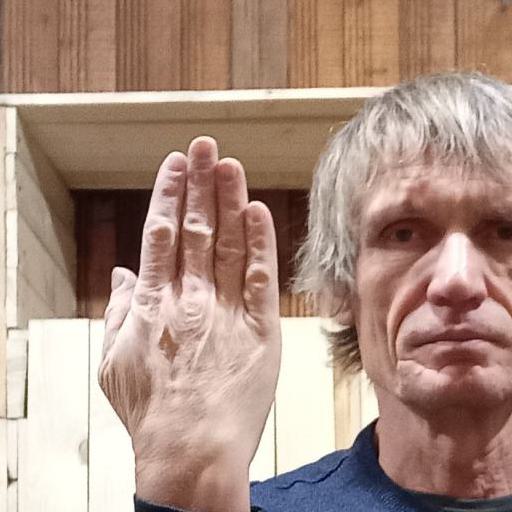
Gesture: stop_inverted